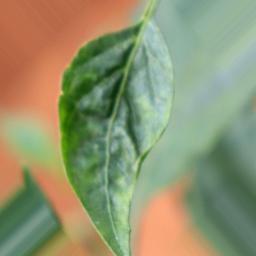
Label: mites_and_trips